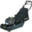
Label: lawn_mower